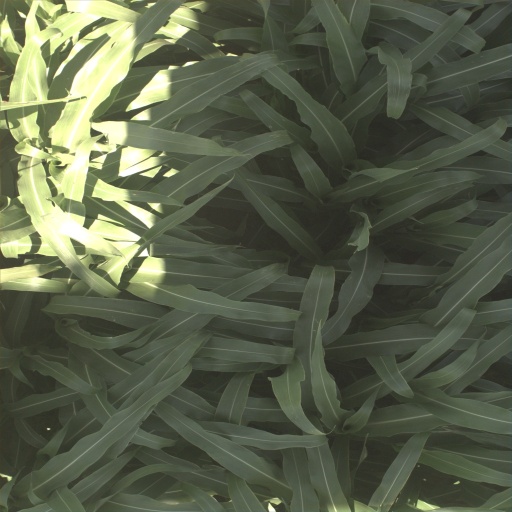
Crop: sorghum